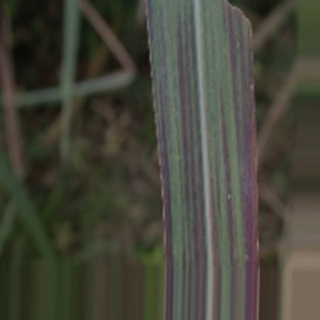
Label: sugarcane_bacterial_blight